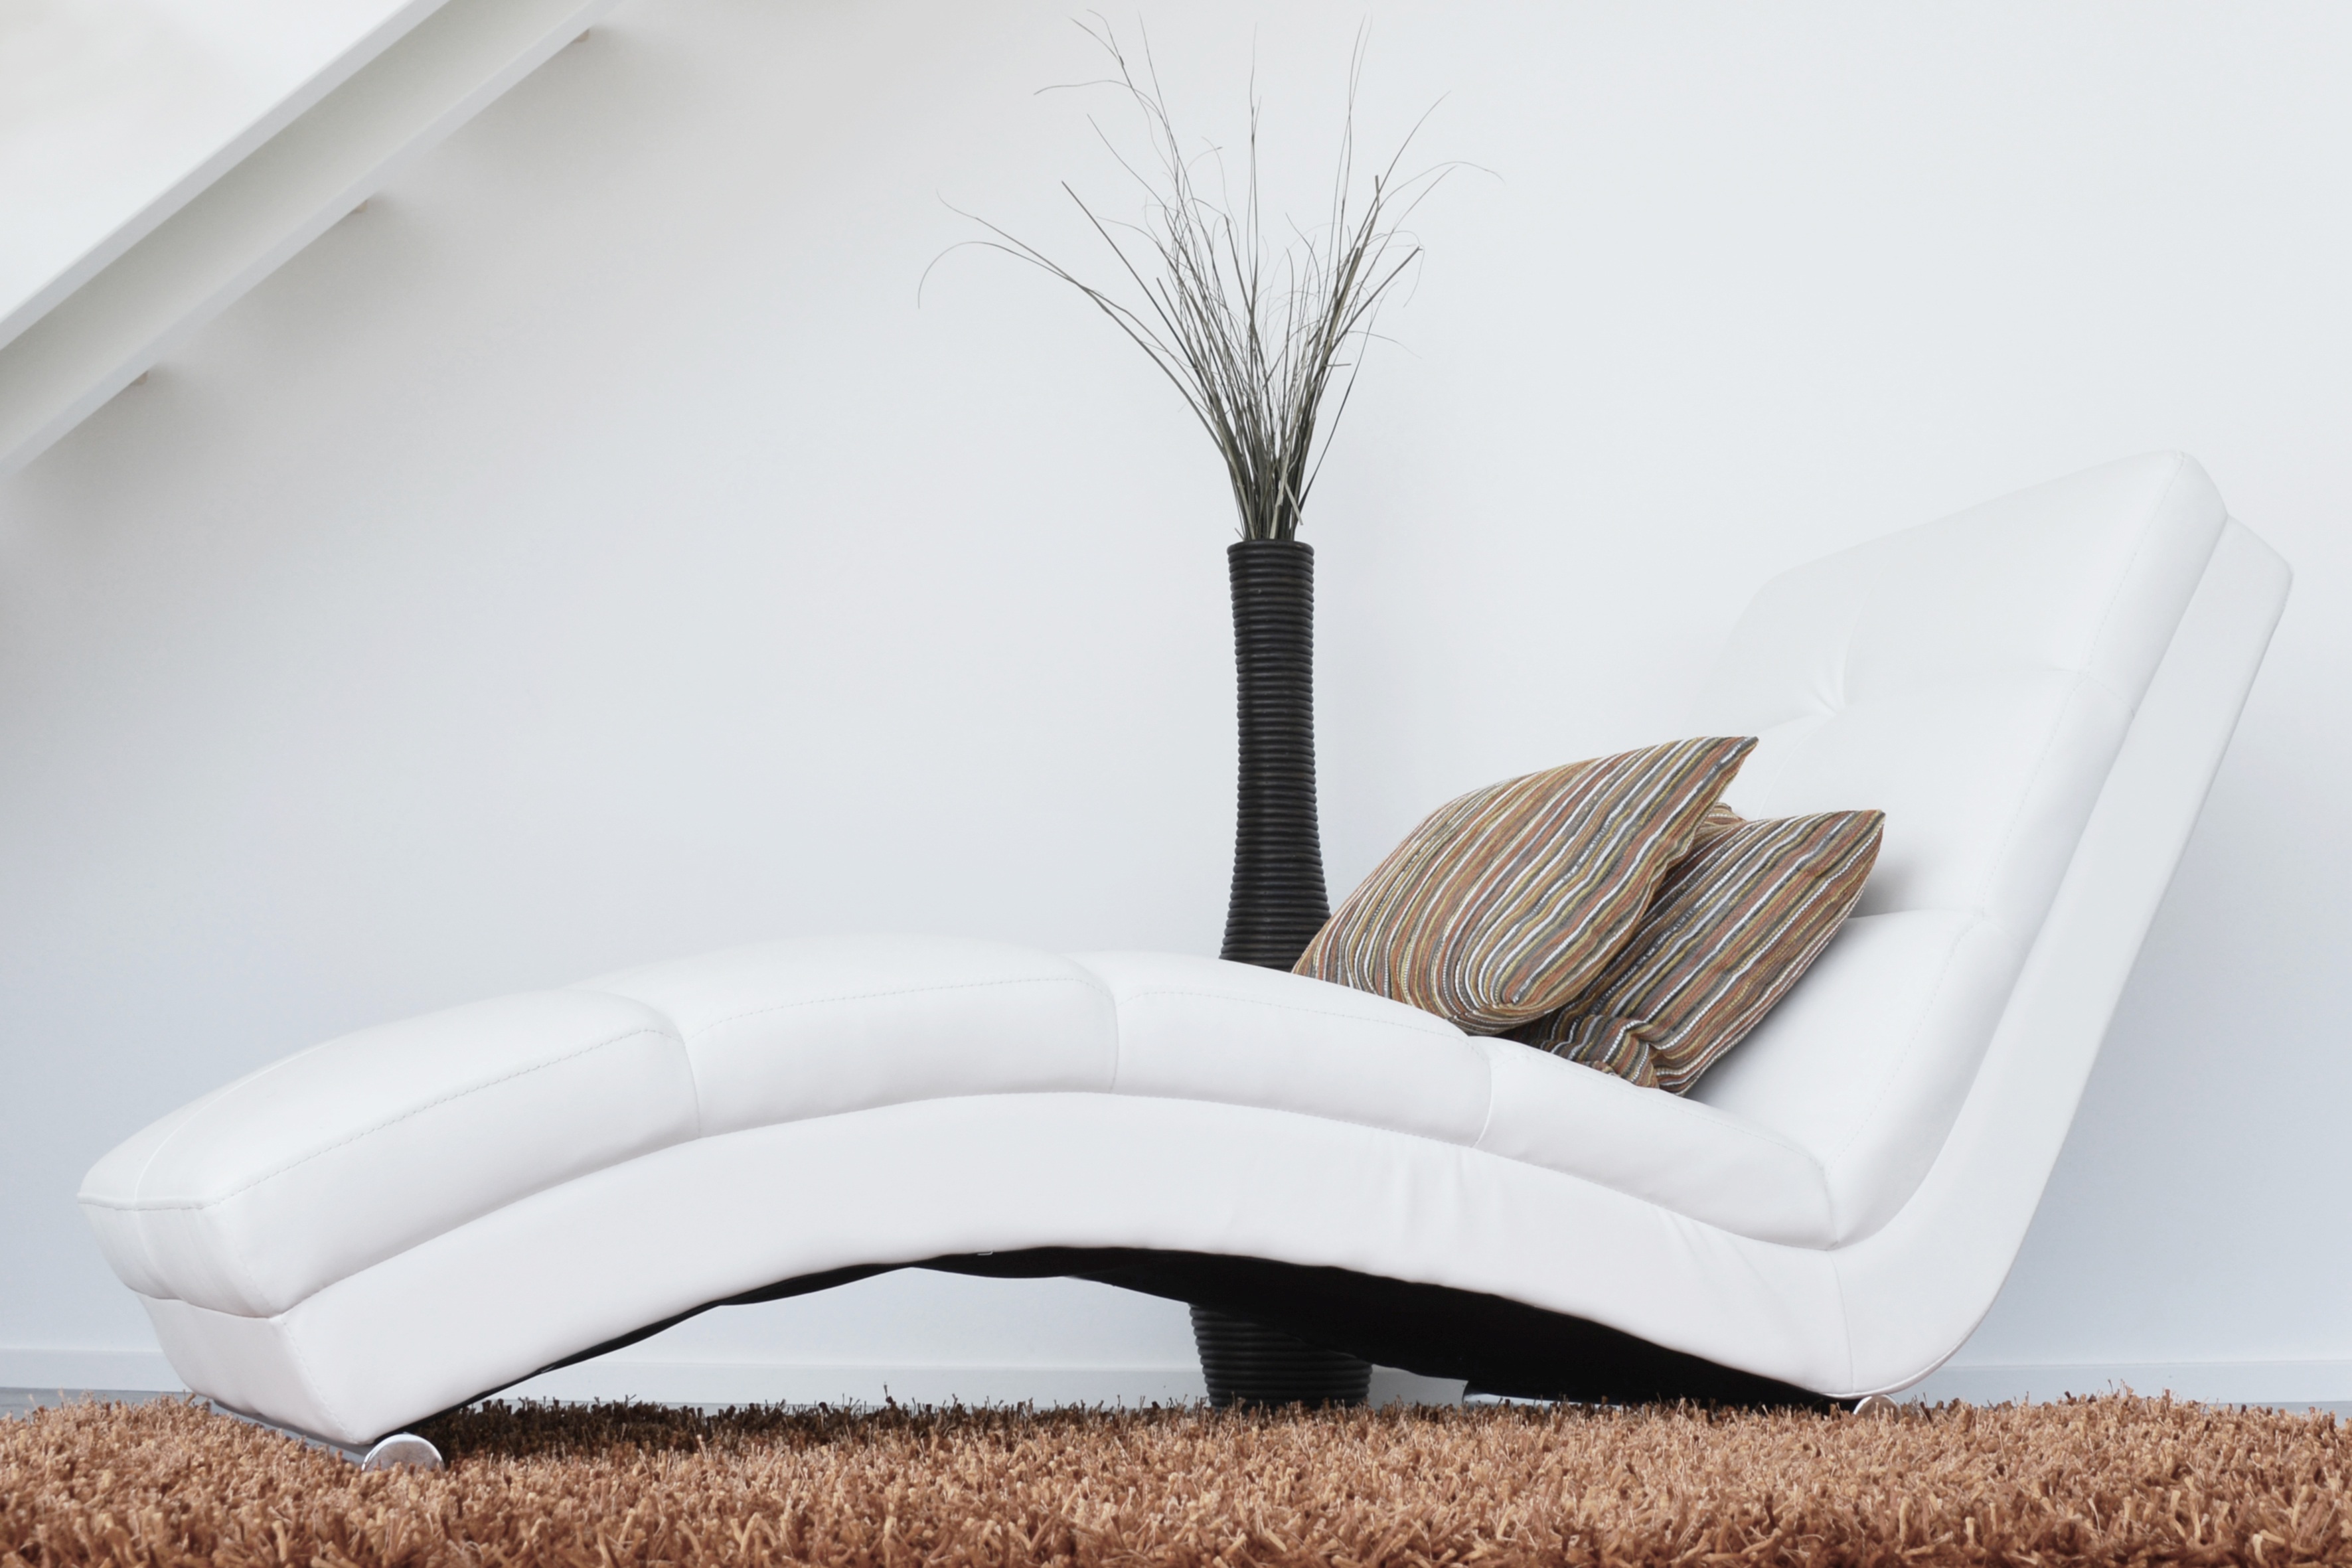
table, white, chair, seat, relax, cozy, living room, furniture, thoughtful, sofa, pillow, couch, interior design, sit, relaxation, bed, reception, recovery, furniture pieces, quiet zone, chaise longue, upholstery, bed frame, studio couch, seat cushions, consumer society